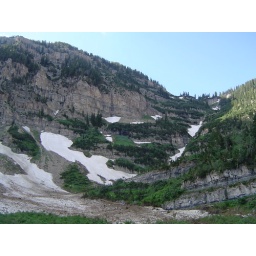
The avalanche field at the bottom is the same one that the girls are standing on in the other picture.